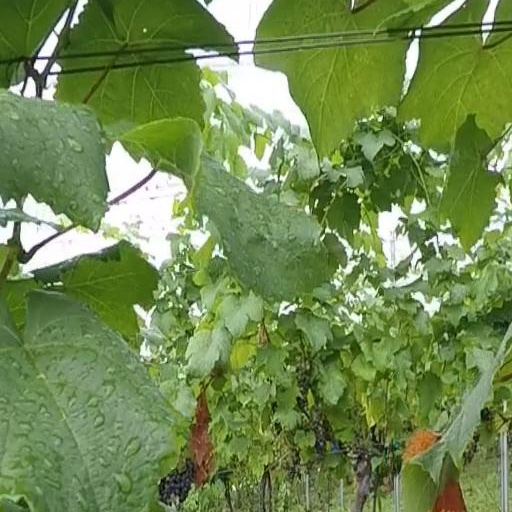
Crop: grape